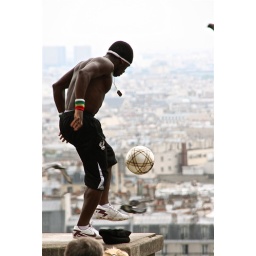
Spot the ball - a street entertainer in Montmartre